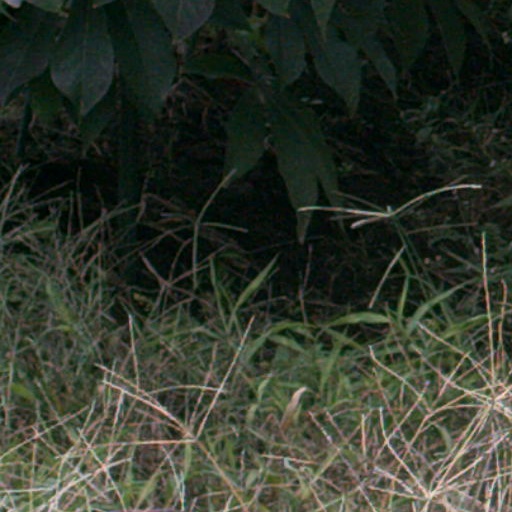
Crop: cassava